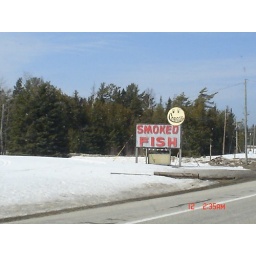
a sweet cheese sign near the Mackinak bridge